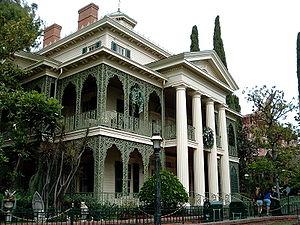
Haunted Mansion est le principe du train fantôme revisité par Walt Disney et son équipe d'imagineers. L'attraction est à la fois humoristique et divertissante, mais Disney n'a pas réussi a en faire une attraction réellement effrayante, sauf pour les plus jeunes. Les effets spéciaux utilisés sont souvent la raison invoquée par les moins jeunes pour justifier leur appréciation de l'attraction.